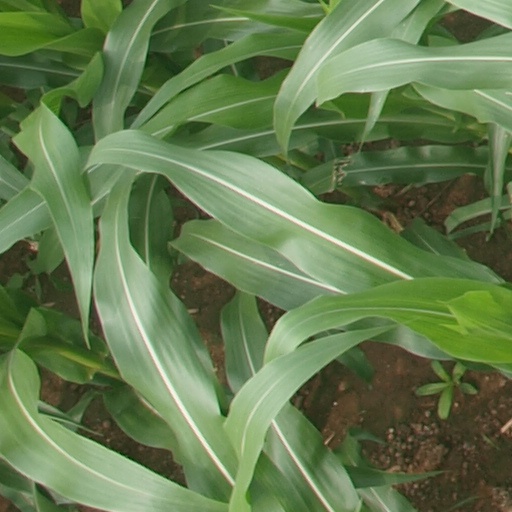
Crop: maize; corn